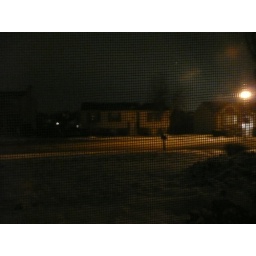
Shot through my window with the screen still in place.